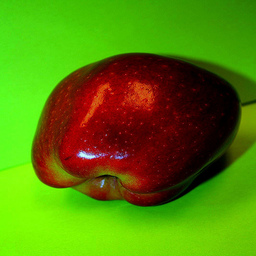
Label: Apple